Dellach

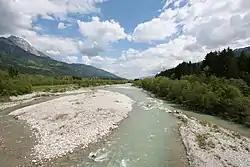
Gail river, with Mt. Reißkofel on the left

The municipal area lies in the upper Gail valley, between the neighbouring municipalities of Kötschach-Mauthen in the west and Kirchbach in the east. The Carnic Alps in the south form the border with Paularo in Italy. In the north rises Mt. Reißkofel, the highest peak of the Gailtal Alps east of the Lienz Dolomites, with an elevation of .